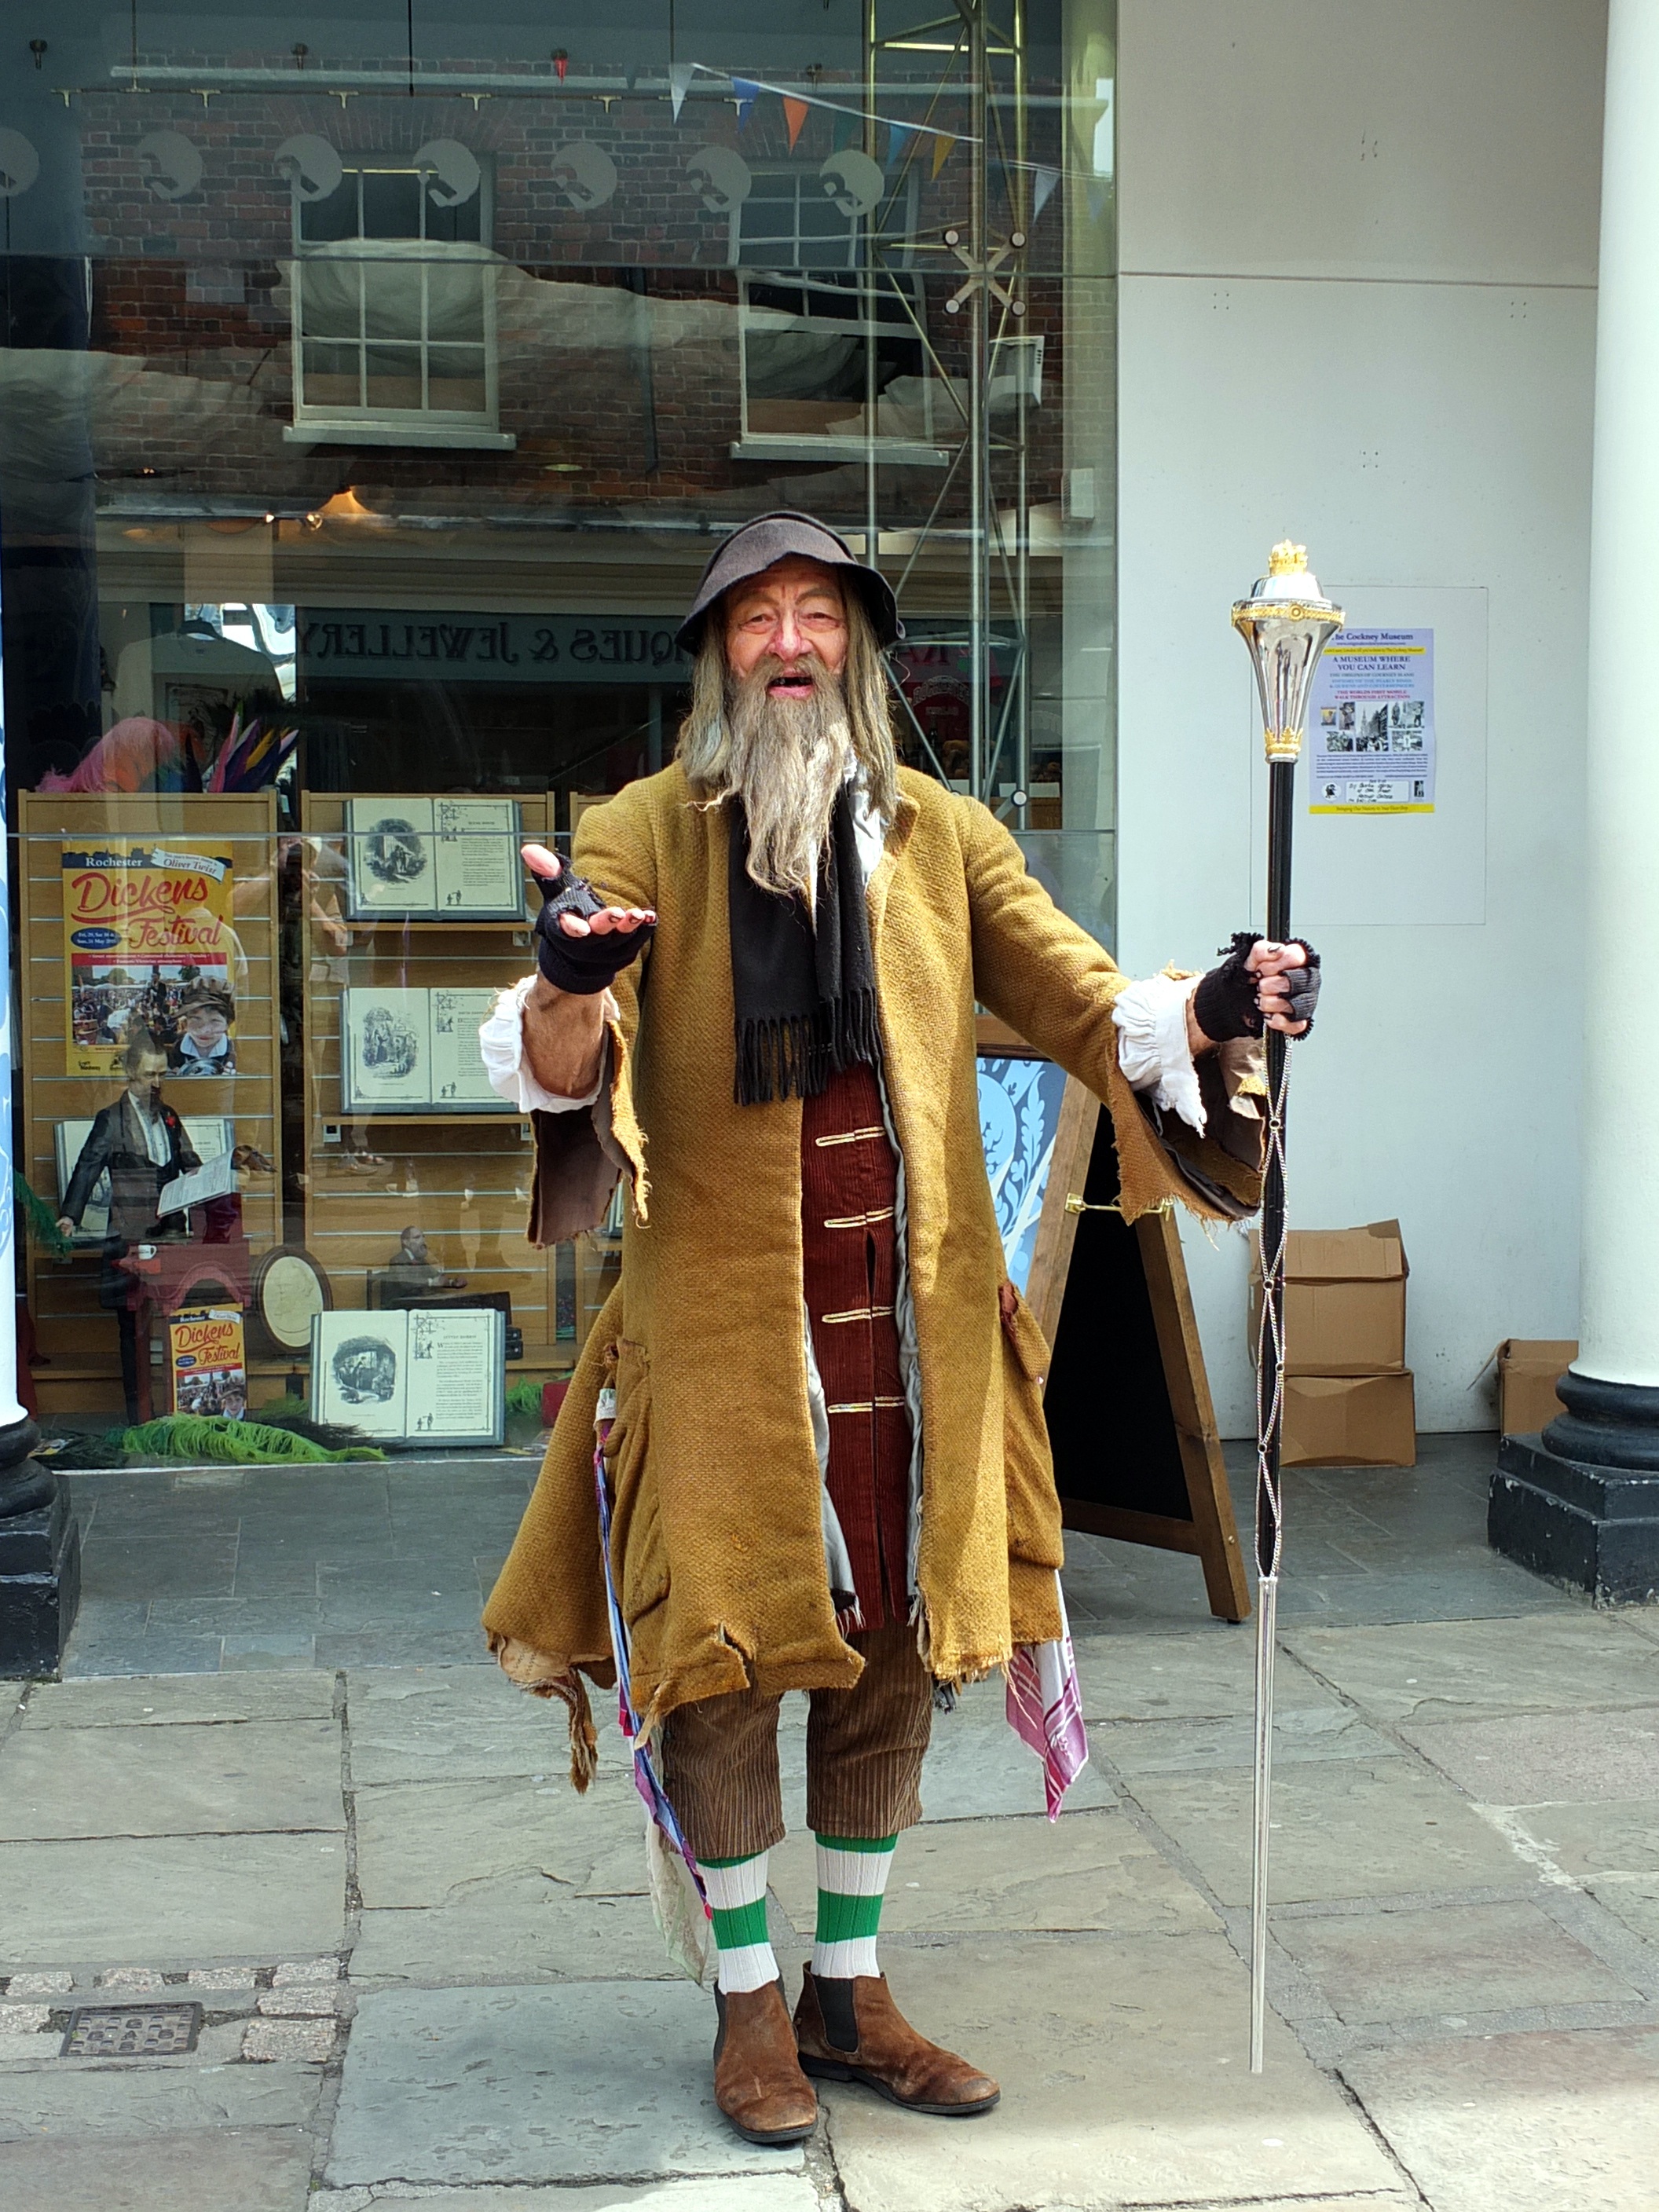
person, street, vintage, fashion, clothing, beard, posing, face, cosplay, festival, history, style, dickens, character, costume, fictional, adult, bearded, dickensian, fagin